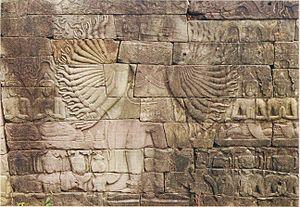
Cet article recense les sites inscrits au patrimoine mondial au Cambodge.
Banteay Chmar ou Banteay Chhmar est une commune du district de Thma Puok dans la province de Banteay Meanchey, dans le nord-ouest du Cambodge. Il est situé à 63km au nord de Sisophon et à environ 20km à l'est de la frontière thaïlandaise. Le site est situé à 150km au nord-ouest d'Angkor. La commune de Banteay Chhmar comprend 14 villages.